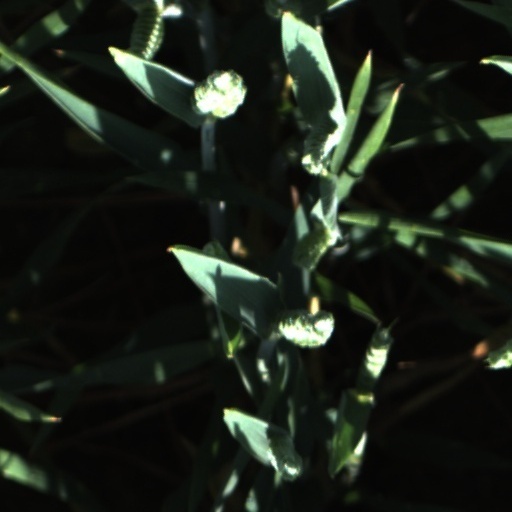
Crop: wheat